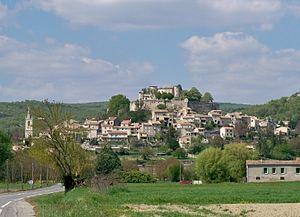
vue sur le village de Mane (04)
Mane est une commune française, située dans le département des Alpes-de-Haute-Provence en région Provence-Alpes-Côte d'Azur.